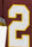
Number: 2